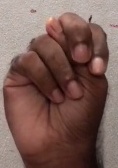
ASL sign: N